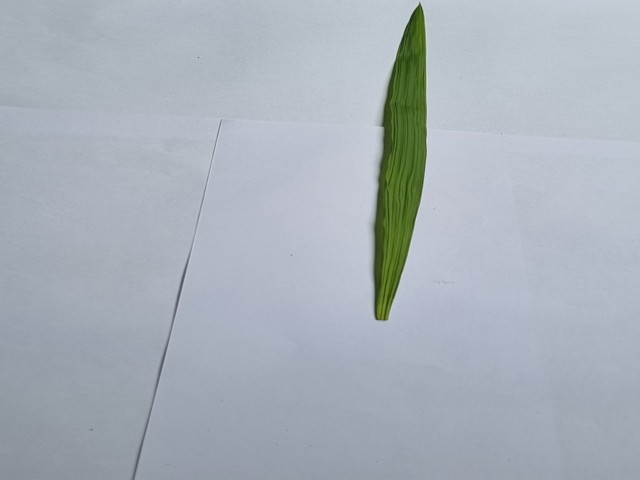
Plant: betal